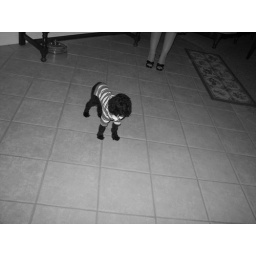
ahh, he looks so cute in his little shirt